Surpierre

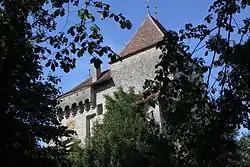
Château Baillival

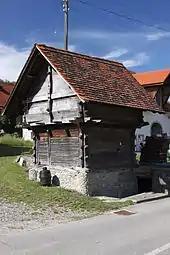
Granary

The Bailiff's Castle (Château Baillival) and the Granary at Route Du Centre 21 A are listed as Swiss heritage site of national significance.